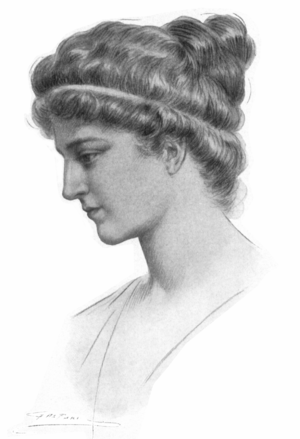
Hypatia af Alexandria
Hypatia af Alexandria var en filosof, som underviste i matematik, astronomi og astrologi. Hun boede i Alexandria i Hellenistisk Egypten samtidig med undertrykkelsen af de hedensk kulte fra det Romerske kejserrige. Hendes berømmelse stammer primært fra at hun blev myrdet i 415 e.Kr. af en kristen pøbel.